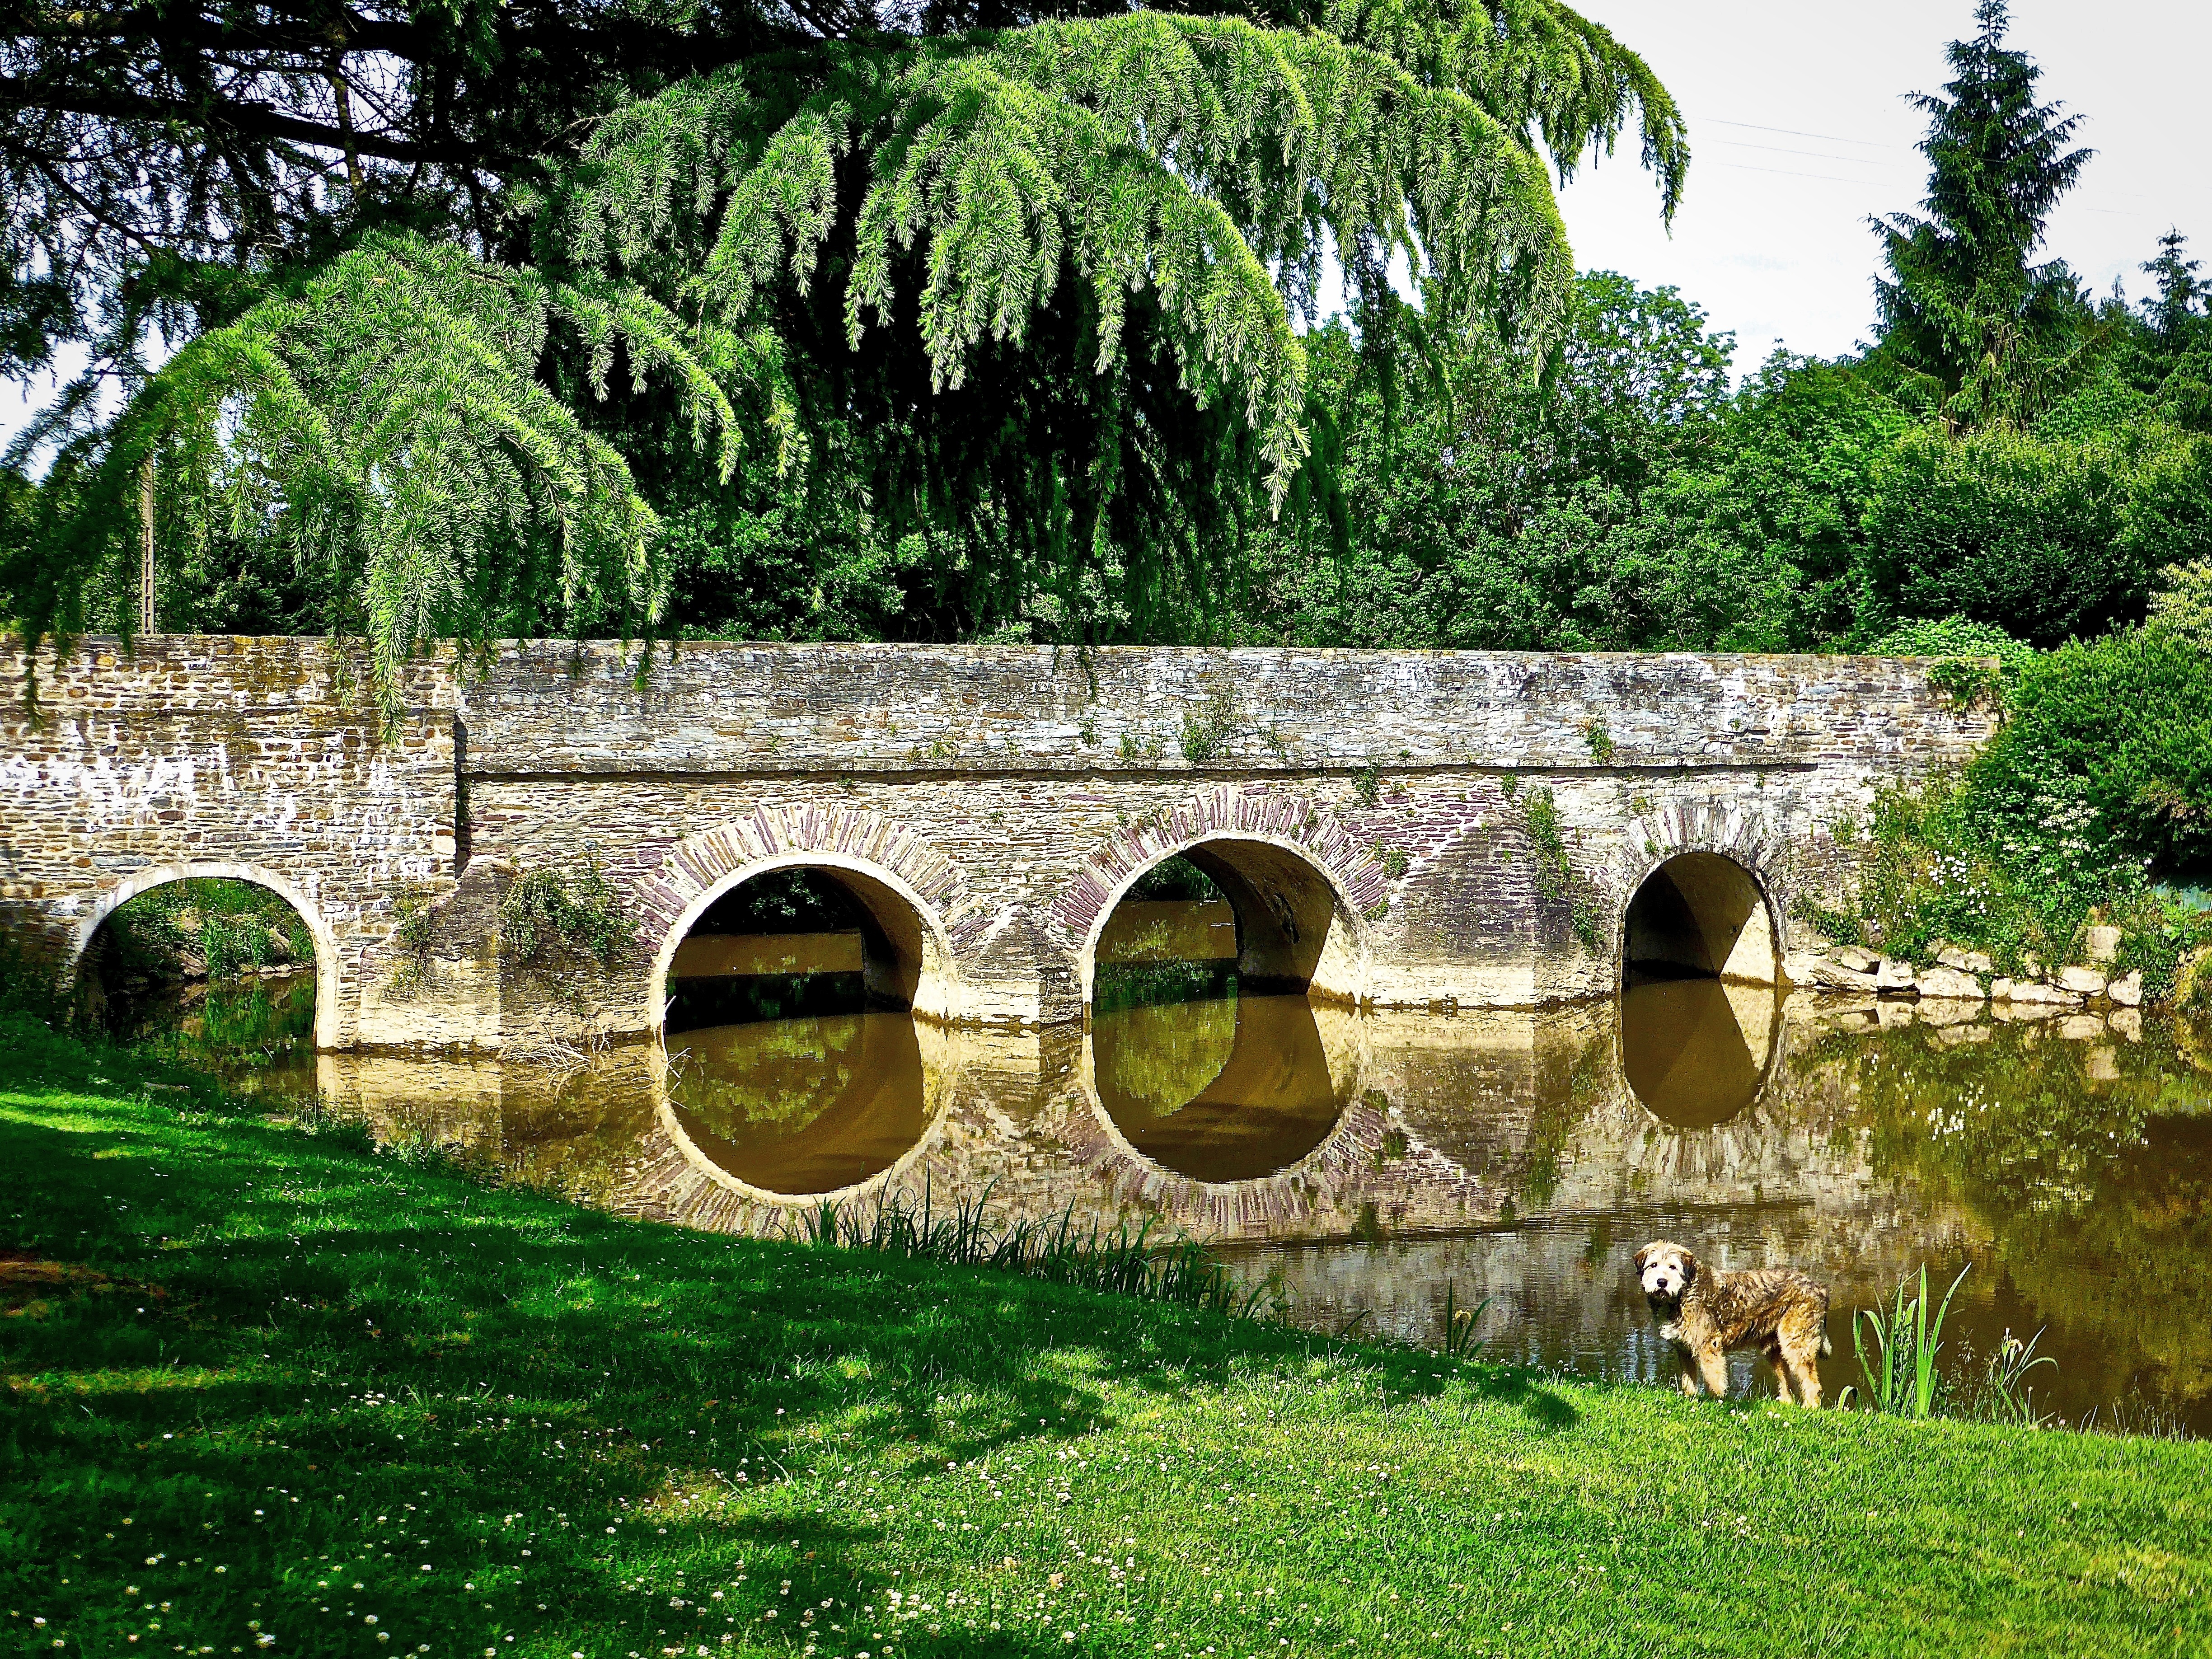
landscape, water, architecture, structure, bridge, dog, river, stone, environment, reflection, scenic, park, scenery, botany, fortification, garden, waterway, trees, ruins, arches, botanical garden, rural area, ancient history, ploermel